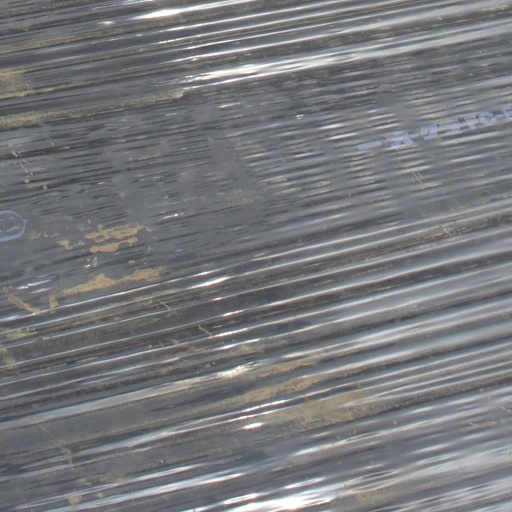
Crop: Jerusalem artichoke